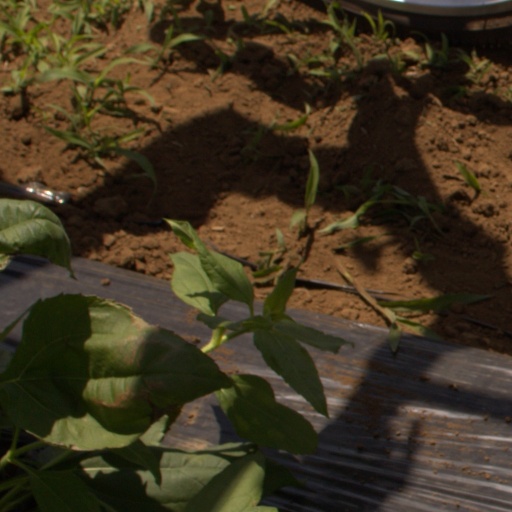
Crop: Jerusalem artichoke